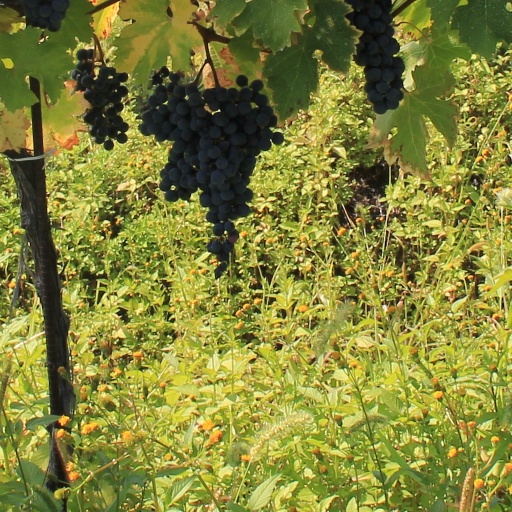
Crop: grape